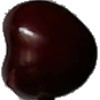
Label: cherry